Imee Marcos

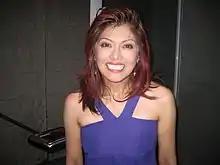
Imee Marcos at a CREAM event

In 2007, along with some industry luminaries, Imee Marcos established the Creative Media and Film Society of the Philippines (CREAM). A year after CREAM evolved into CREAM Content Distribution, Inc., a production company that specializes in animation, game and film production. She is currently the president of CREAM.